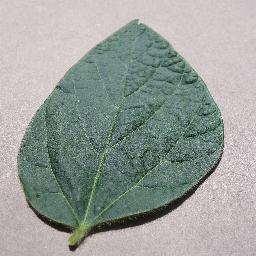
Label: Soybean___healthy